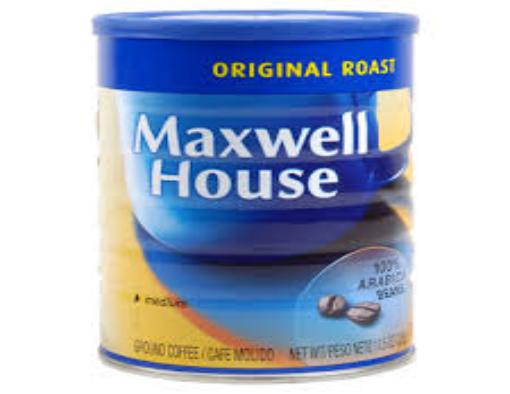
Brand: Maxwell House
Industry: Food